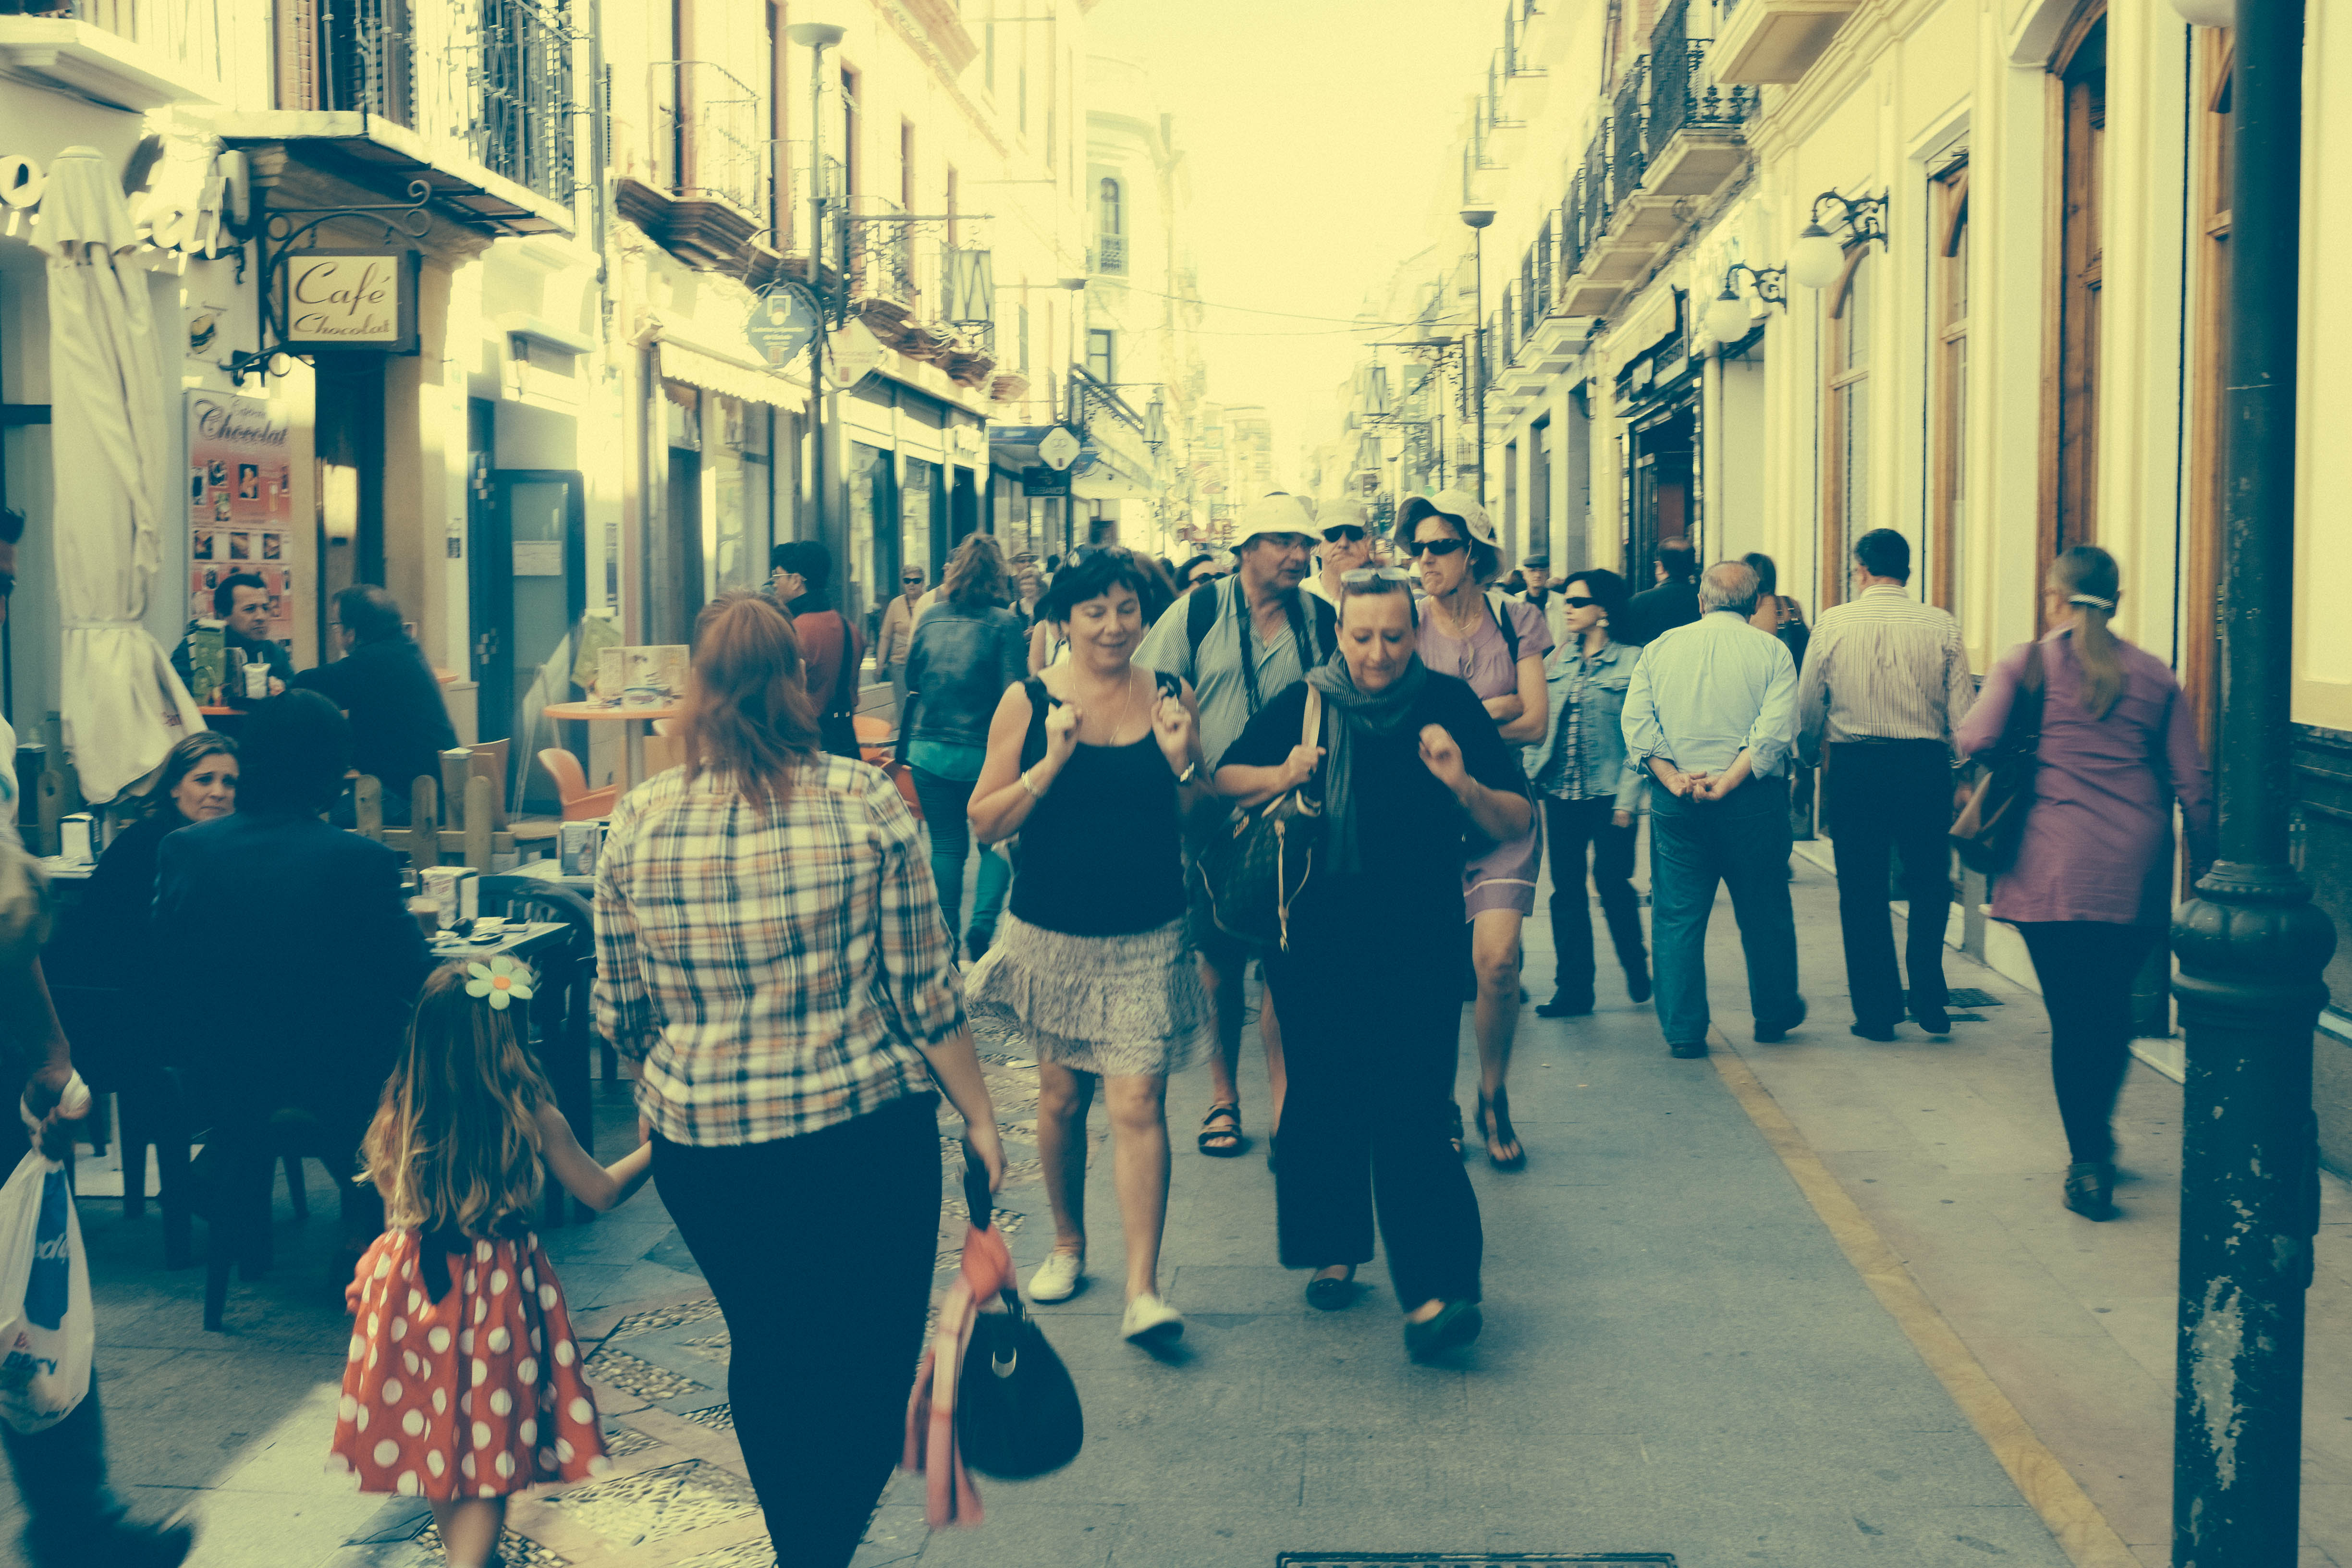
people, road, street, city, urban, crowd, color, blue, art, infrastructure, photograph, snapshot, andalusia, ronda, urban area, social group